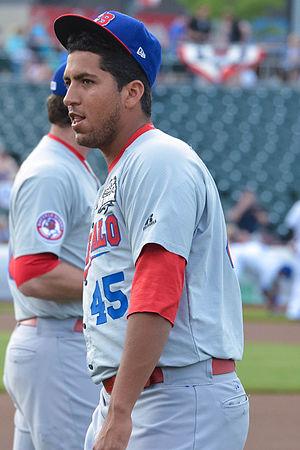
Gregory Alexander Infante est un lanceur droitier de baseball. Il a joué dans les Ligues majeures pour les White Sox de Chicago durant la saison 2010. En décembre 2015, il est mis sous contrat par les Phillies de Philadelphie.